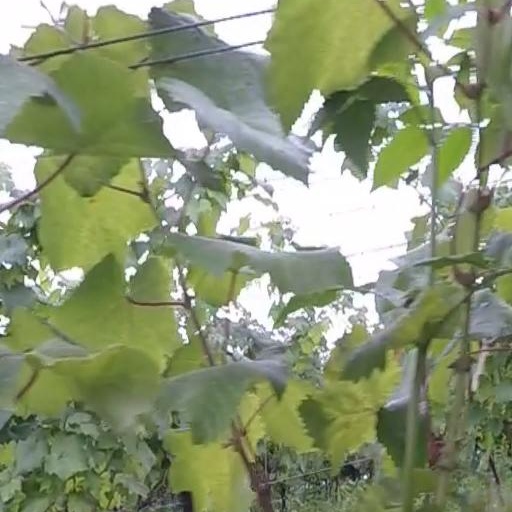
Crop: grape